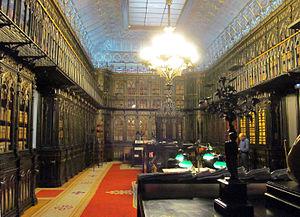
La Bibliothèque du Sénat est de style néogothique anglais et ses bibliothèques sont en fer forgé, pour éviter l'incendie. Elle garde et conserve des fac-similés et documents historiques tels que la première édition de la La Constitución de Cádiz
Le palais du Sénat est un édifice public situé à Madrid, qui abrite le siège du Sénat, l'une des deux chambres qui composent les Cortes Generales, le Parlement national d'Espagne.